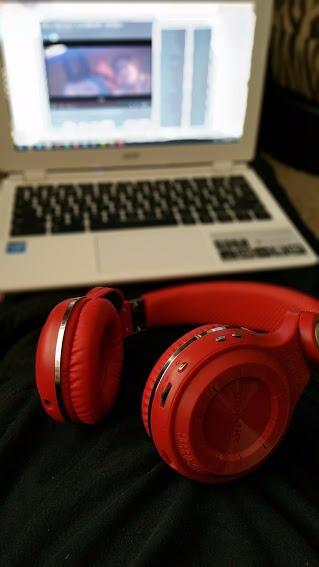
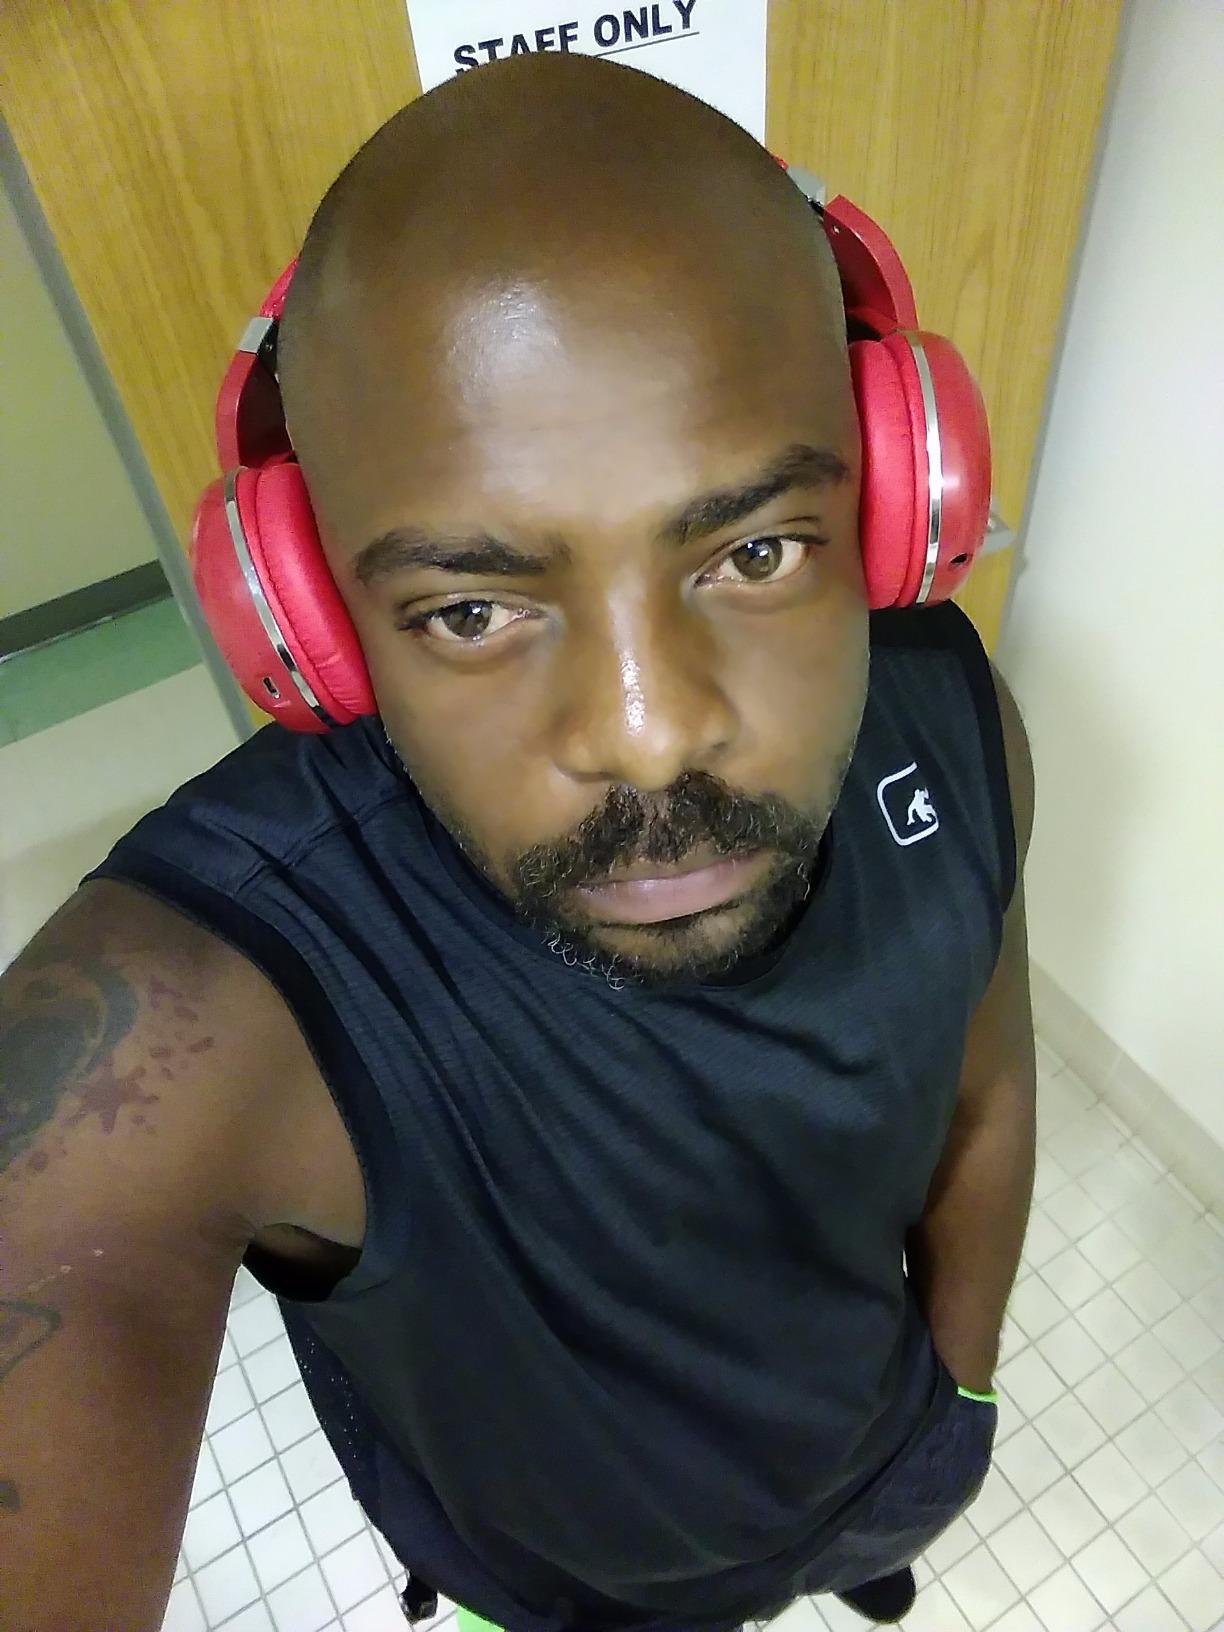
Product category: headphones
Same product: yes